The Original All Blacks

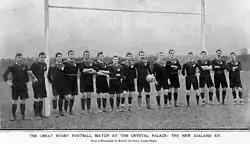
The team that beat England at the Crystal Palace on 9 Dec 1905

Following the Munster match the All Blacks returned to England. Due to its larger capacity, the game was played at Crystal Palace (which had an official capacity of 50,000) rather than Blackheath. Despite the official capacity, it is estimated between 70,000 and 100,000 people attended the match; many of them non-paying spectators. The 100,000 spectators, including George, Prince of Wales (the future King George V), was a record for a rugby or football match in London.